The Antonio Treatment

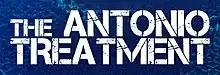

The Antonio Treatment is a one-hour weekly docu-design series show on HGTV and is hosted by Antonio Ballatore, who won Season 4 of the HGTV reality show "Design Star". The pilot episode aired on January 1, 2010 and the show officially premiered March 14, 2010,